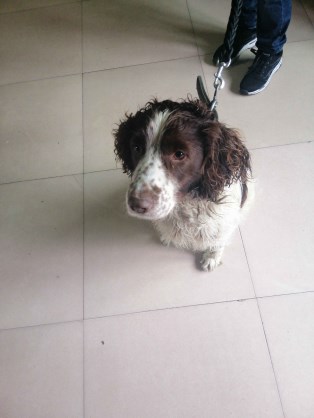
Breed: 276-n000112-English_springer